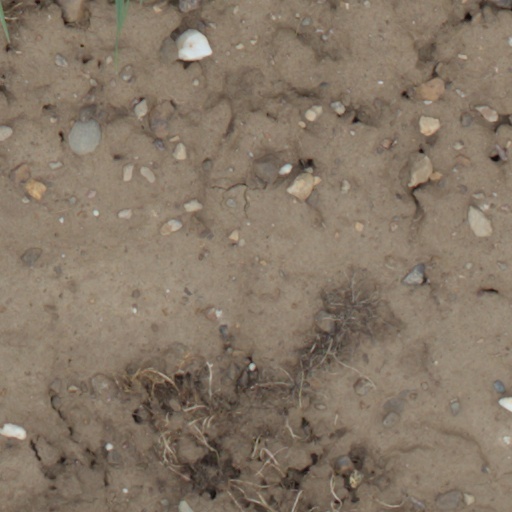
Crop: wheat